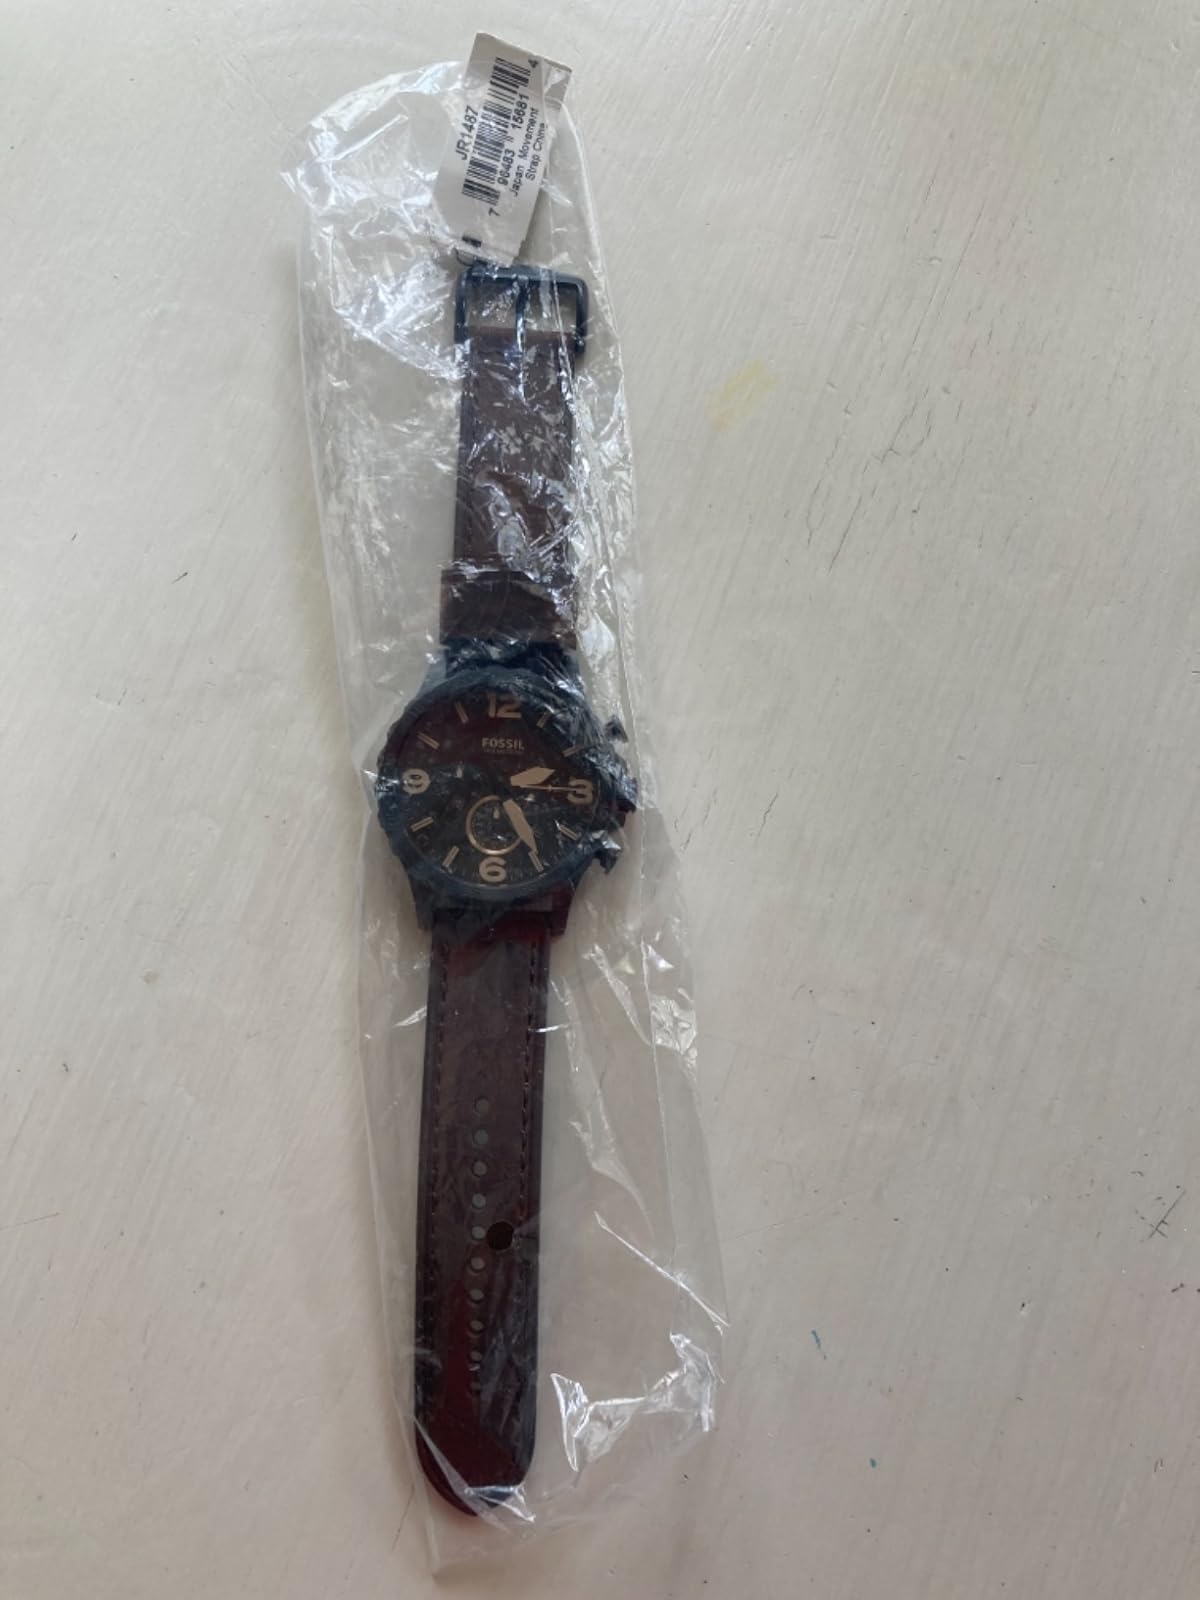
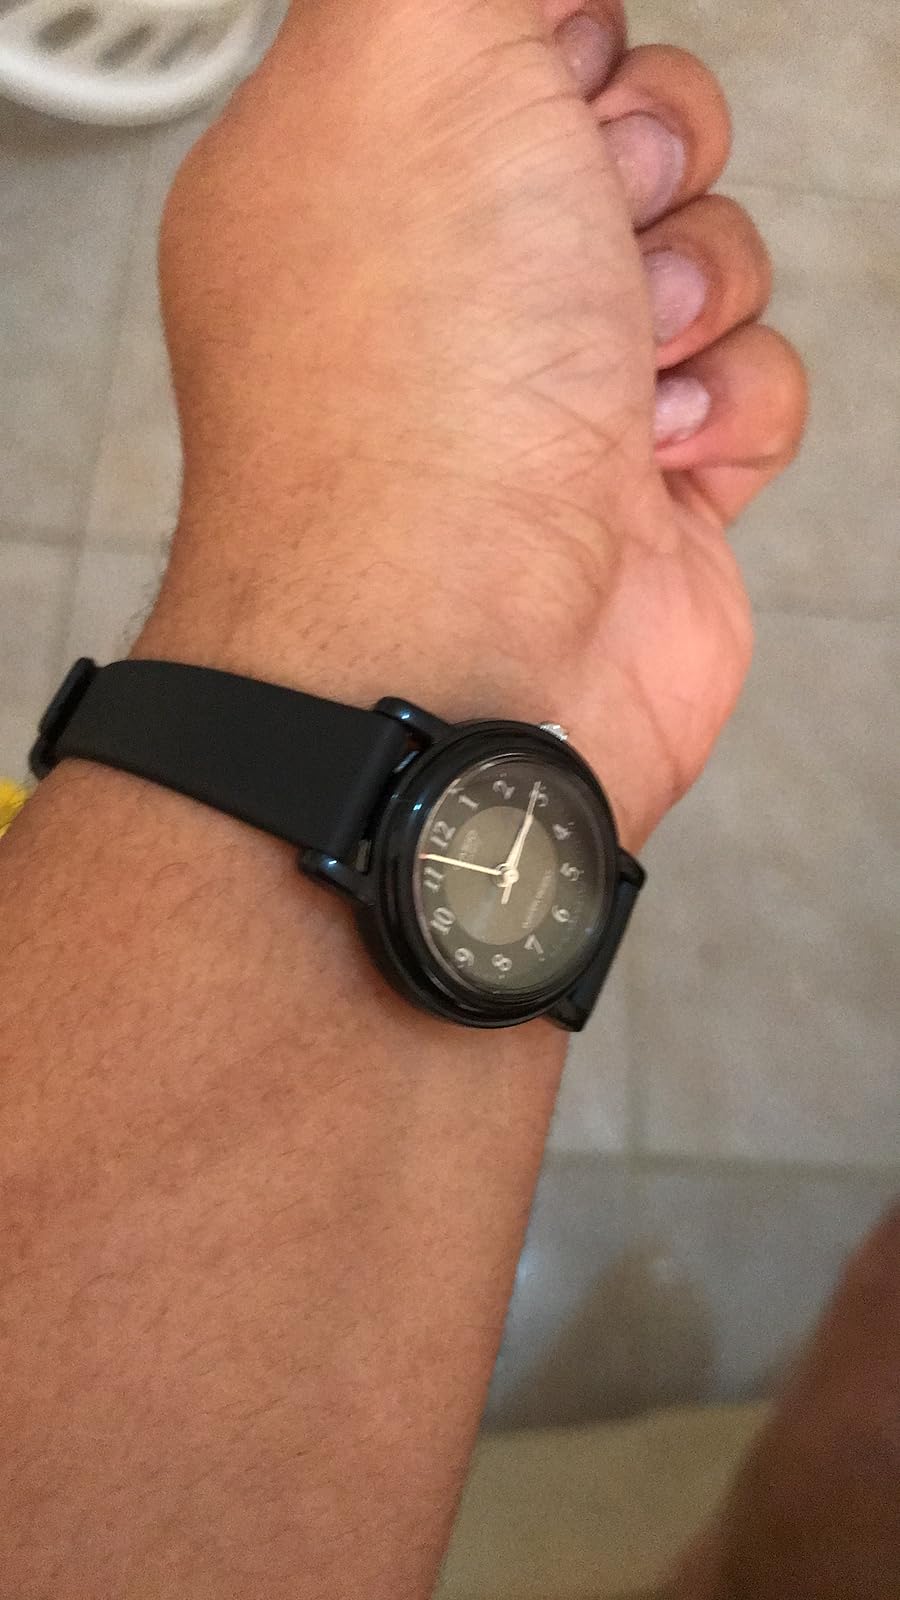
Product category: accessories_watch
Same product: no